Yekaterinburg

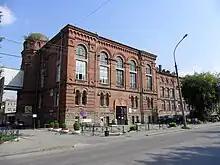
Ural State Mining University

Yekaterinburg has an extensive network of municipal, regional and federal health facilities. There are 54 hospitals, designed at a capacity of 18,200 beds, 272 ambulatory polyclinics, and 156 dental clinics and offices. Some health facilities are based on medical research institutes such as the Research Institute of Phthisiopulmonology, the Research Institute of Dermatology and Immunopathology, and the Ural State Medical University, as well as others.